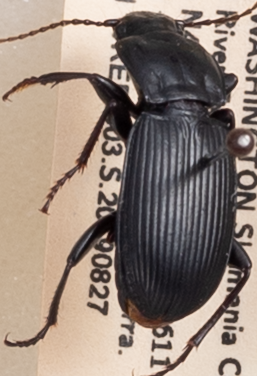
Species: Pterostichus herculaneus
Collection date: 2019-08-27
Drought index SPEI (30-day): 0.3
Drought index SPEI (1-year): -1.45
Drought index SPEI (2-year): -1.69